Haenosaki Station

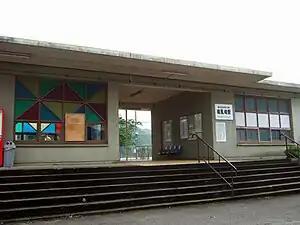
Haenosaki Station in 2008

is a passenger railway station located in Haenosaki-cho, Sasebo, Nagasaki Prefecture, Japan. It is operated by JR Kyushu.